Alexandra Engelhardt

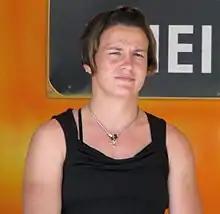
Alexandra Engelhardt in 2012

Alexandra Engelhardt ( Demmel, born 29 December 1982 in Munich) is a German freestyle wrestler. She competed in the freestyle 48 kg event at the 2012 Summer Olympics and was eliminated in the 1/8 finals by Mayelis Caripá. At the 2008 Games she was knocked out in the second round.